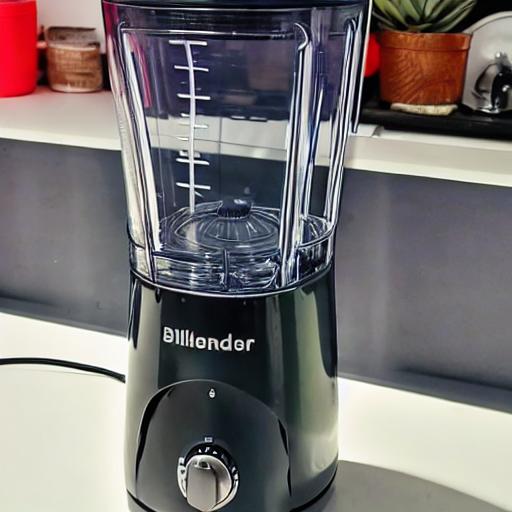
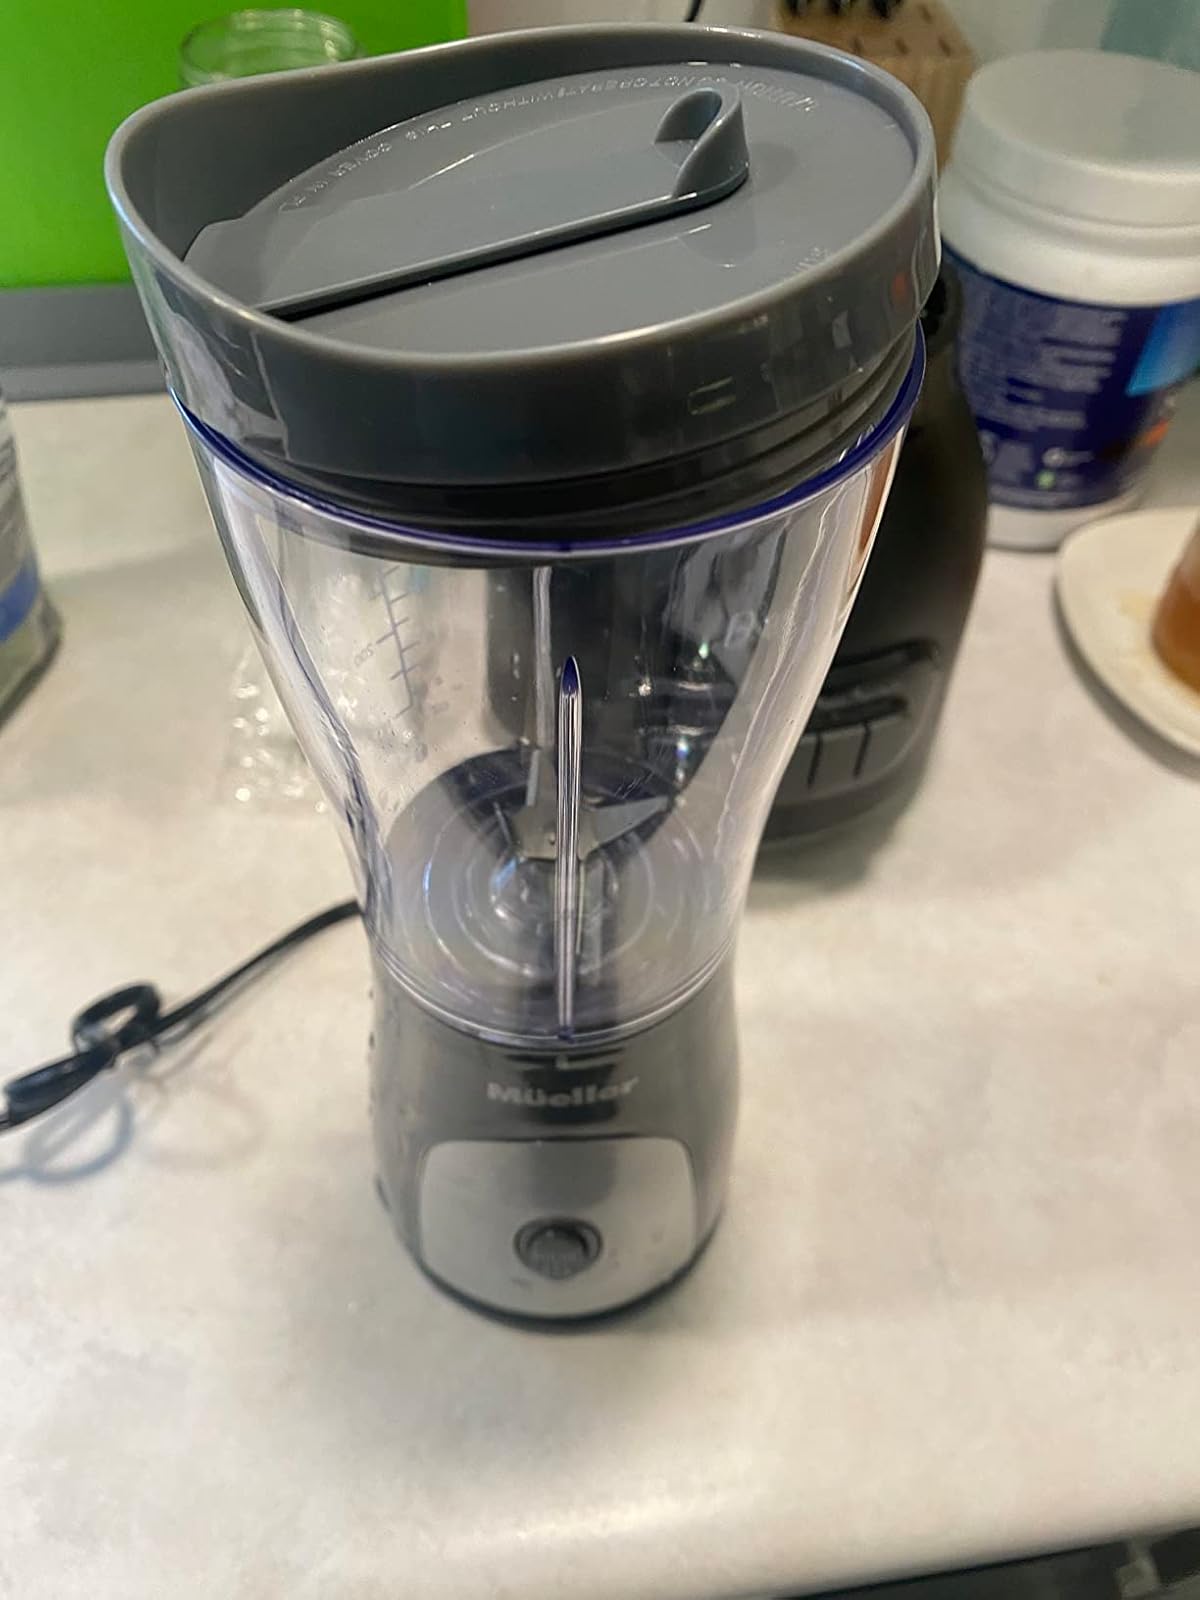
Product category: items_blender
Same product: no